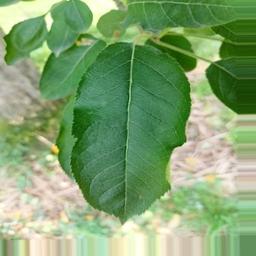
Label: Healthy